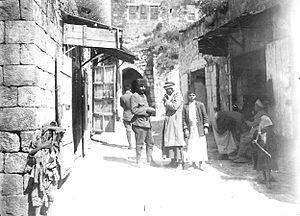
Jénine est une ville et capitale du gouvernorat de Jénine en Cisjordanie et un important marché agricole palestinien. Le nom de Jénine désigne également le district auquel la ville appartient dans son ensemble, et le camp de réfugiés de Jénine.